Red House, Bexleyheath

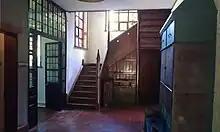
Red House's hallway and Neo-Gothic staircase

The architecture of Red House was inspired by styles of British design from the thirteenth century, and Morris described the building as being "very mediaeval in spirit". Historian E.P. Thompson asserted that the house "was built, not–as in previous Gothic revivals–in an attempt to combine a number of superficial medieval characteristics which pleased the taste of the architect, but in a definite attempt to adapt late Gothic methods of building to the needs of the nineteenth century."